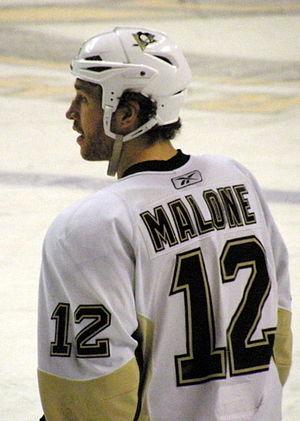
Les Penguins de Pittsburgh est le nom d'une franchise de hockey sur glace de la Ligue nationale de hockey. Comme de nombreuses équipes, les Penguins possèdent leurs propres trophées internes mais également leur propre « temple de la renommée ». Cet article présente les personnalités honorées par les Penguins.